Jason Castro (singer)

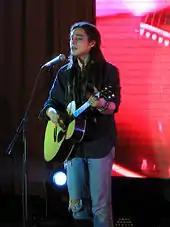
Castro in the Philippines to promote his EP and album

On August 18, 2009, Castro performed his new single "Let's Just Fall in Love Again" on a live video webchat from his website, as well another song titled "It Matters to Me". Castro's label, Atlantic Records, released presales of the album and offered the single as a free download to buyers. Castro's album was to be released in November 2009 but was pushed to an early 2010 release date. "Let'sJust Fall in Love Again" entered Billboard's Heatseekers Songs chart at No. 15 and Hot Digital Songs at No. "Let's Just Fall in Love Again" was used by Overstock.com for a television commercial.